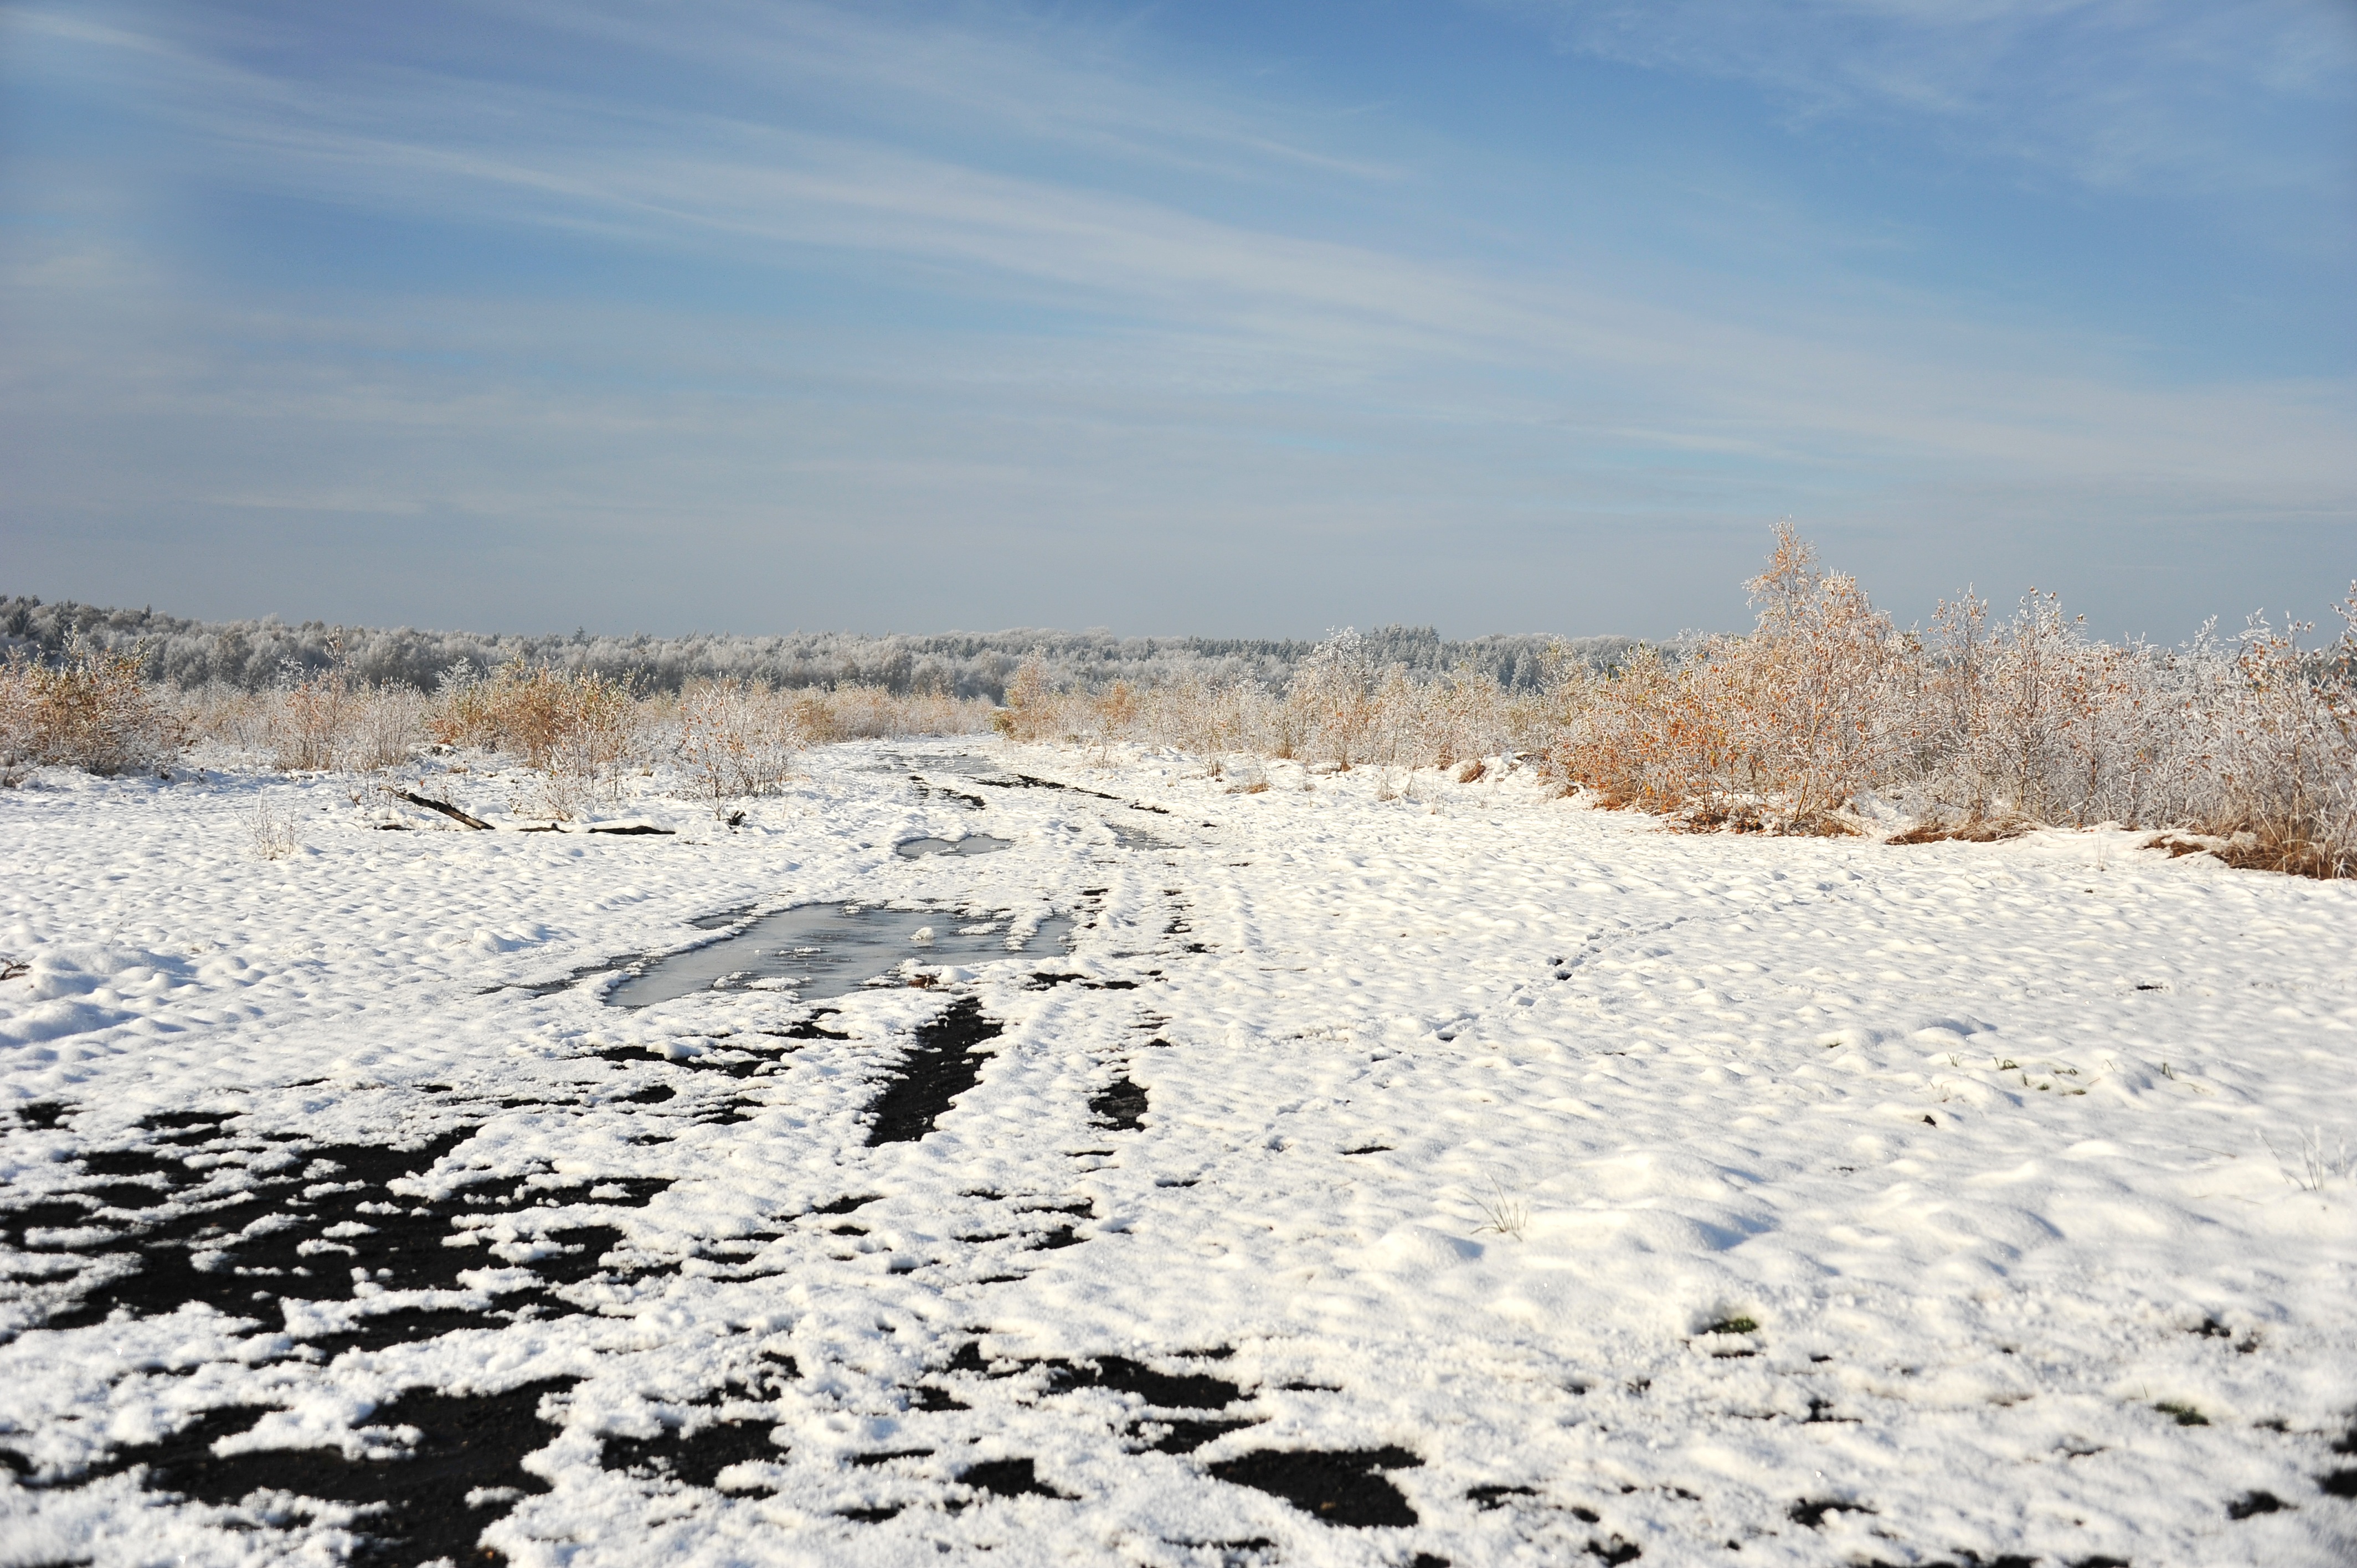
landscape, sand, wilderness, mountain, snow, cold, winter, frost, ice, weather, arctic, season, trees, geology, moor, plateau, habitat, hoarfrost, tundra, freezing, peat, natural environment, geographical feature, geological phenomenon